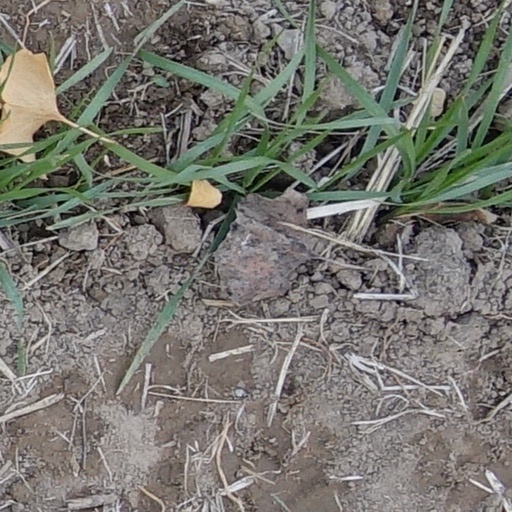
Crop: wheat